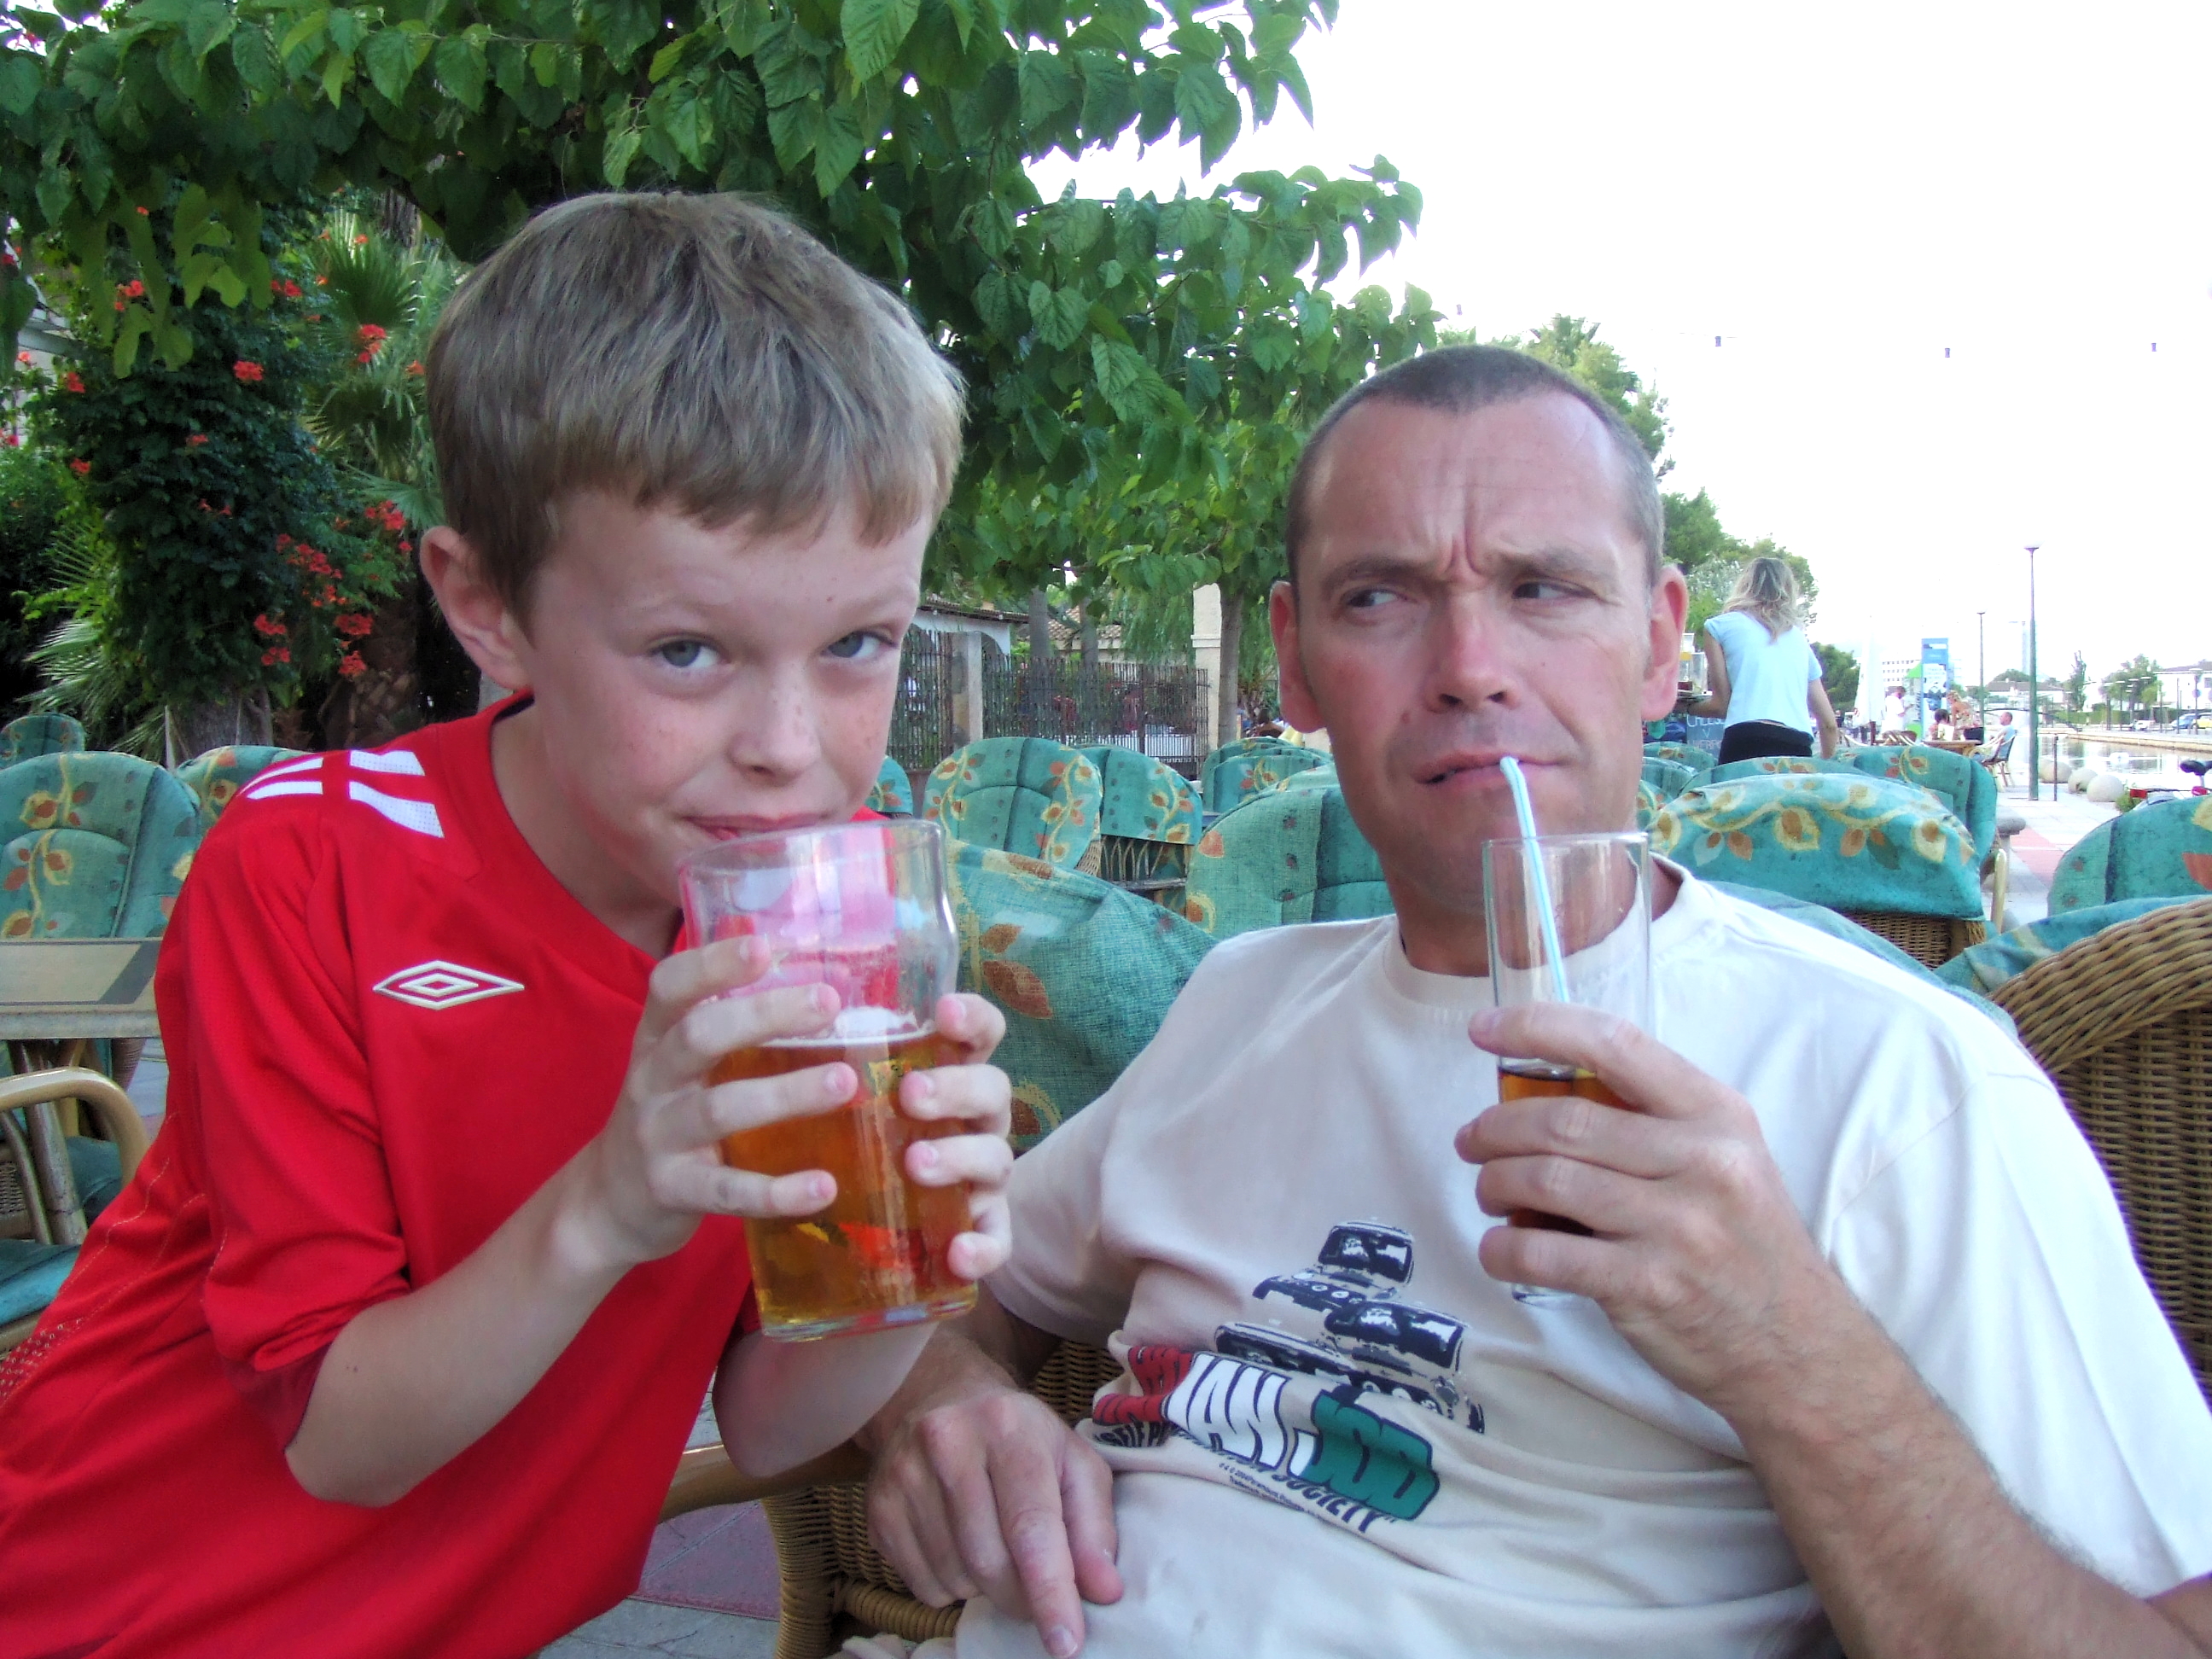
people, meal, lunch, picnic, eating, day